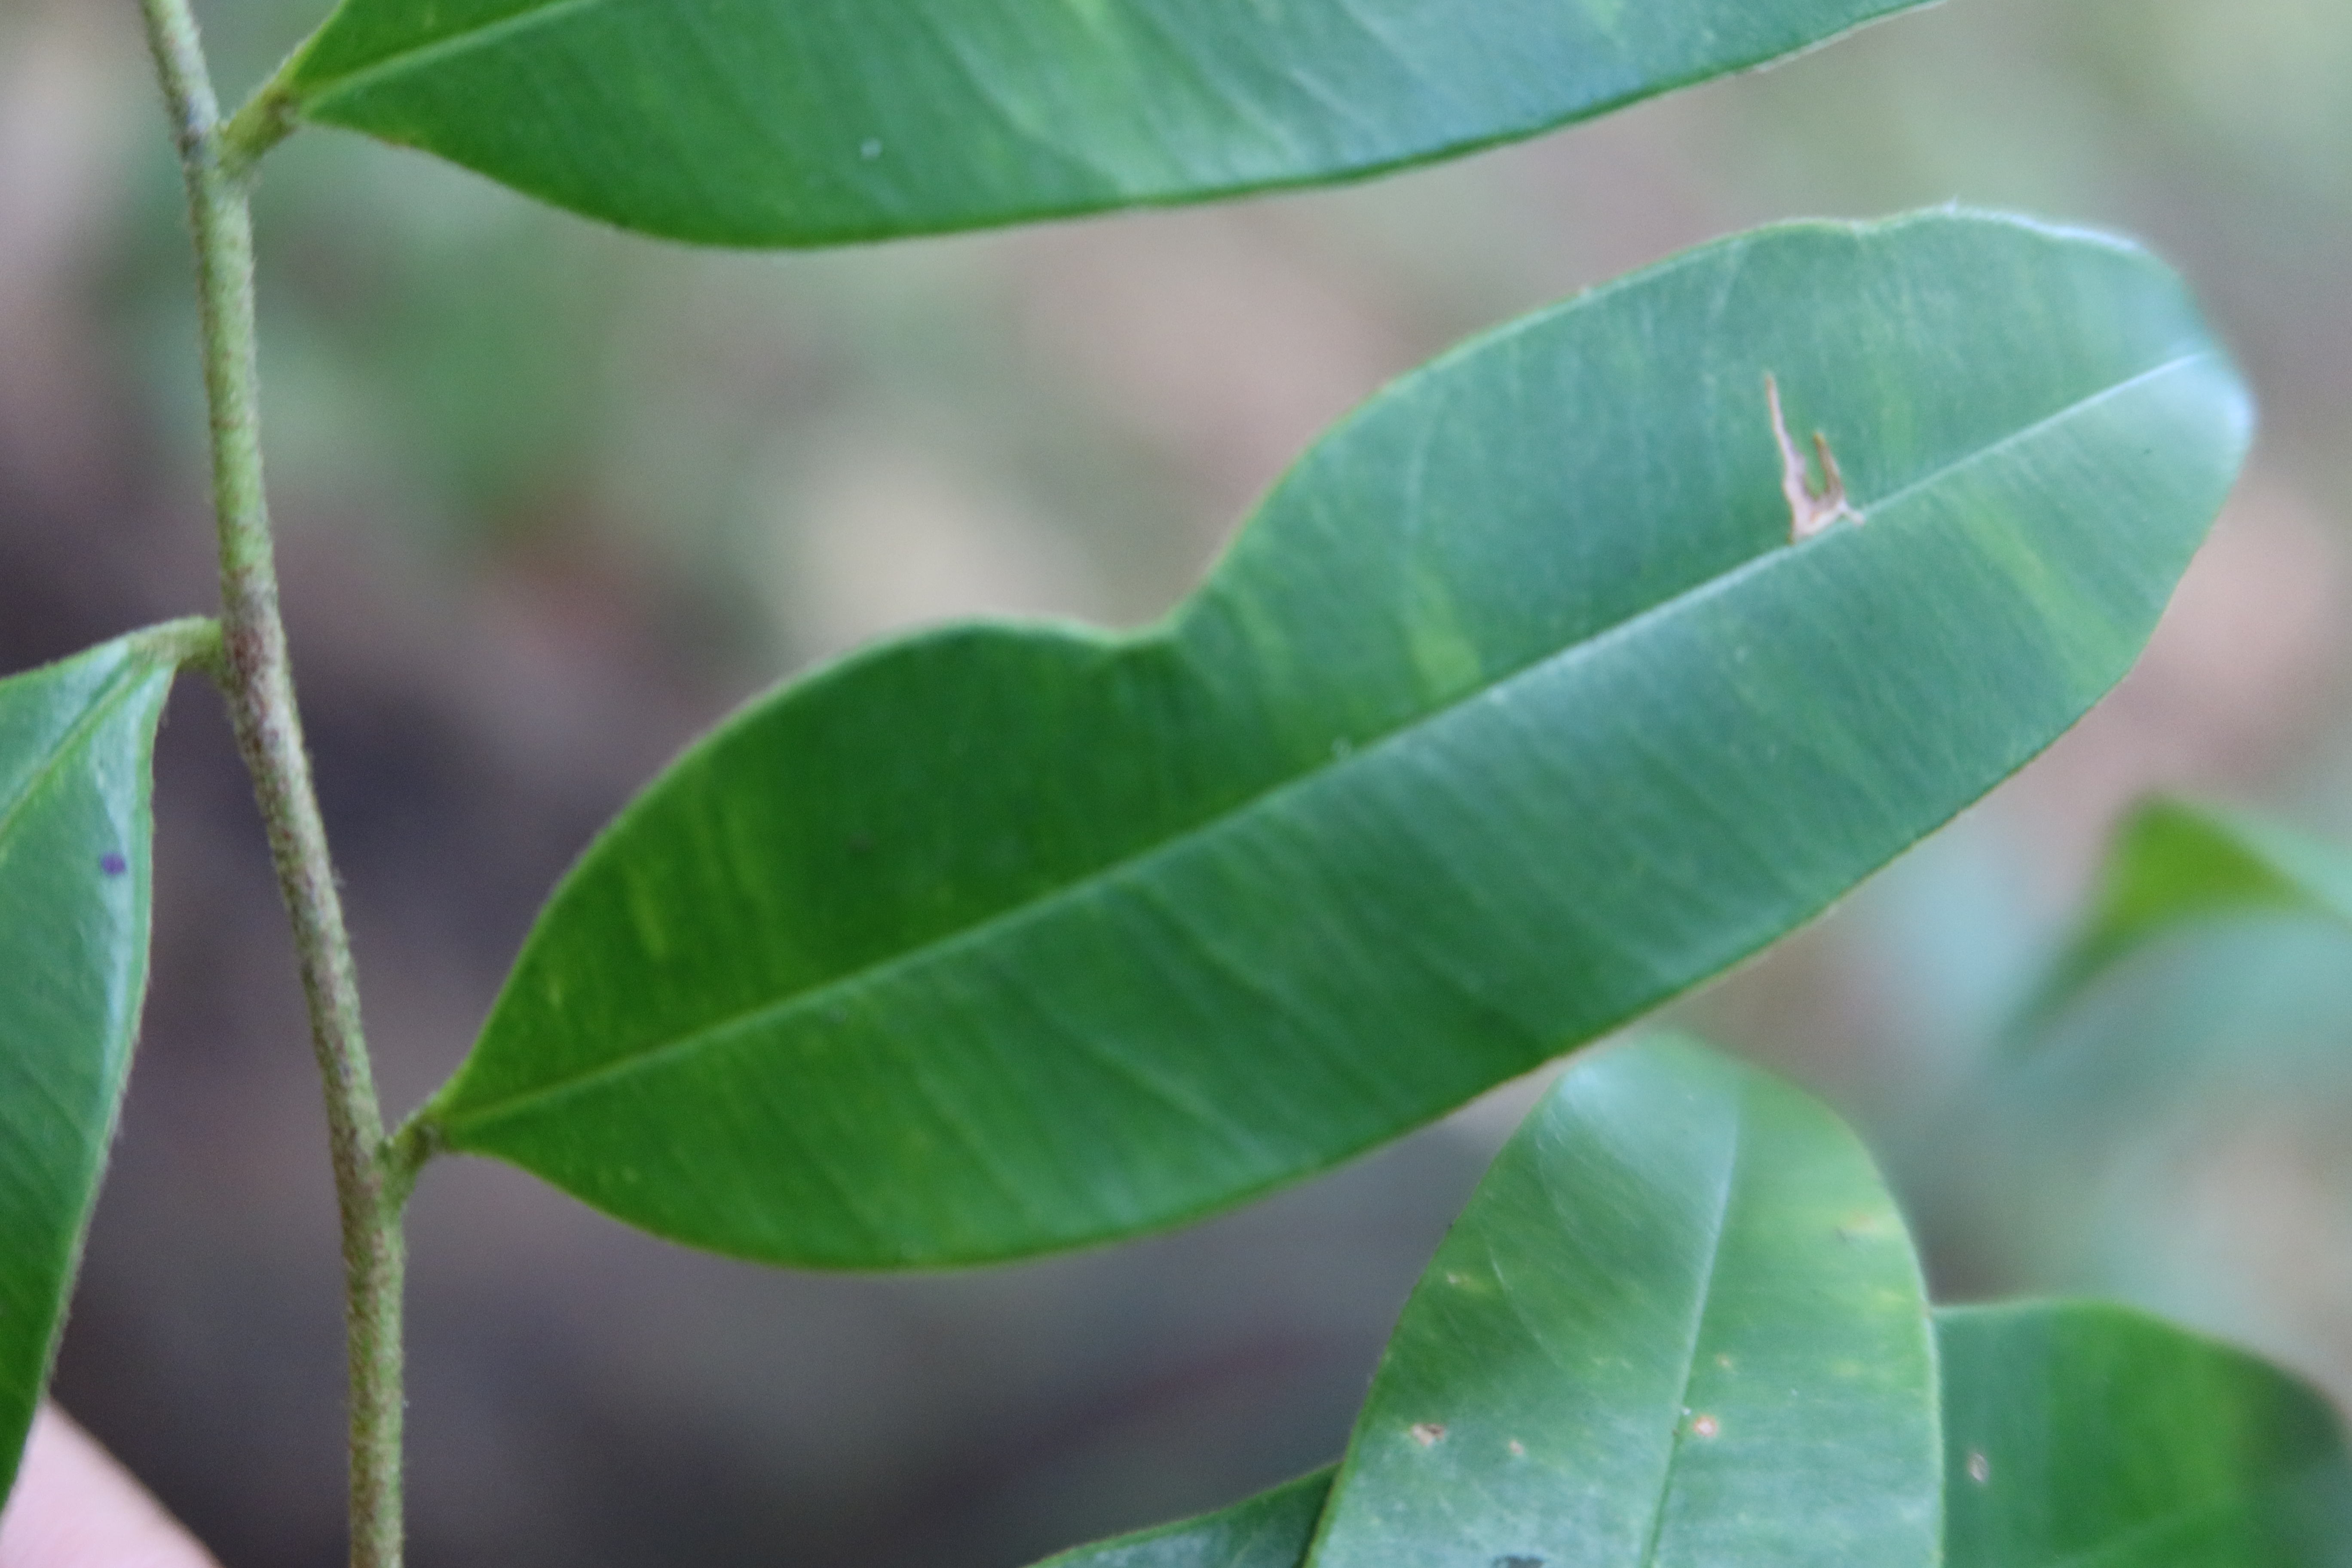
Label: Brown spots